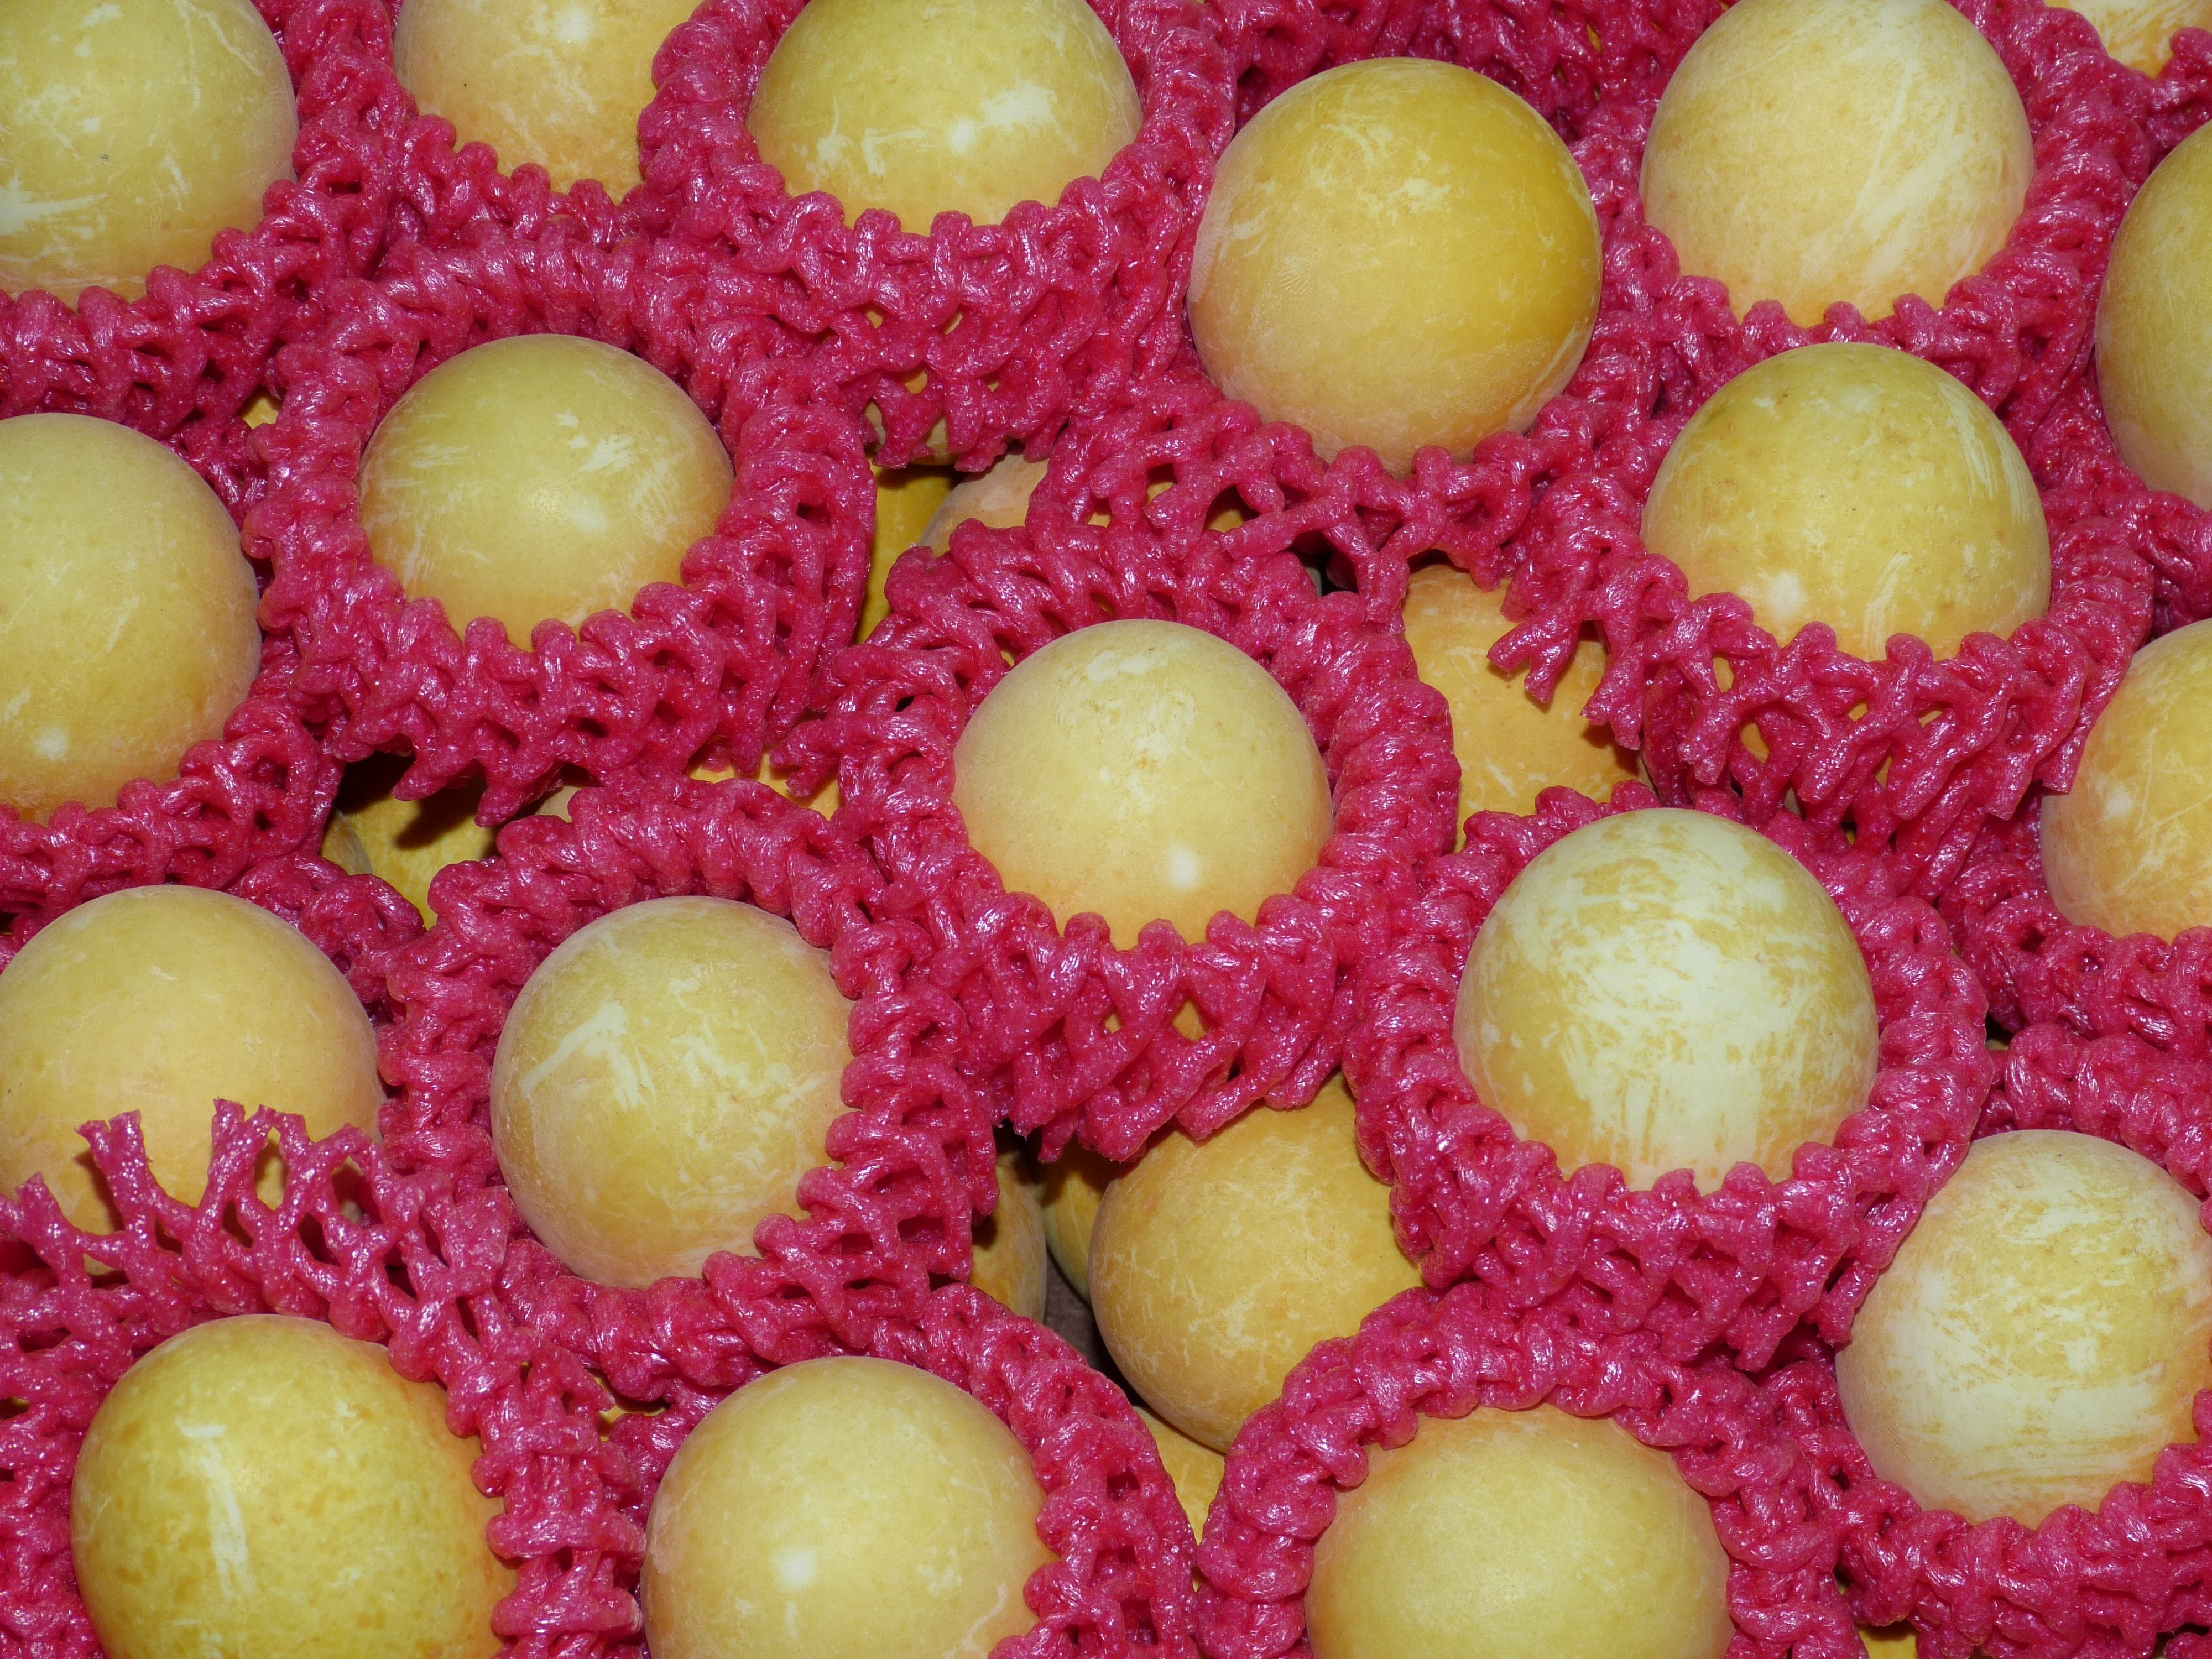
plant, fruit, dish, food, produce, tropical, asia, market, dessert, fruits, taiwan, exotic, tropics, sweetness, flowering plant, land plant